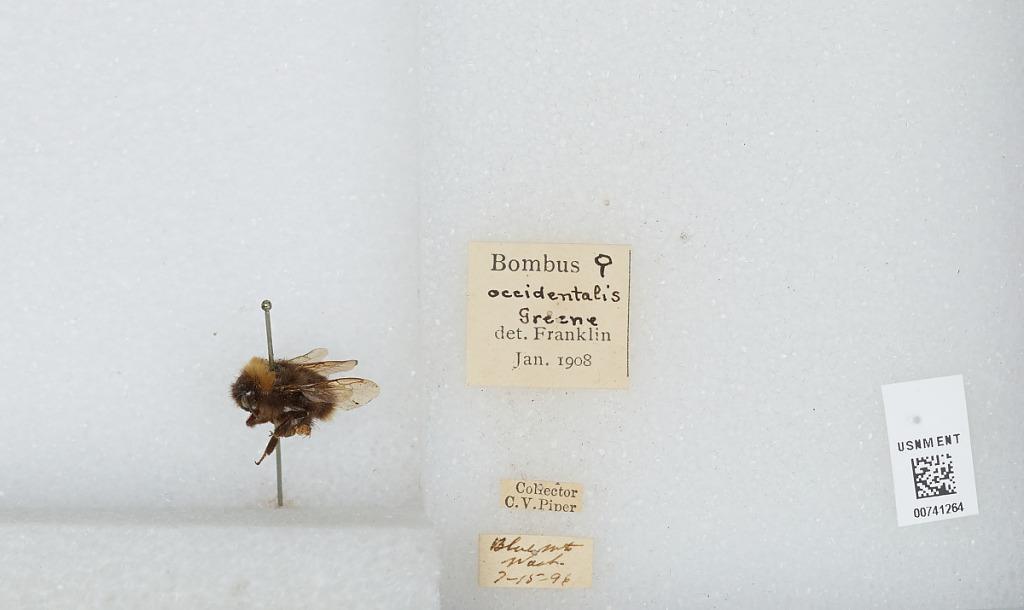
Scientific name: Bombus (Bombus) occidentalis Greene
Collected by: C. Piper
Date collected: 1896-7-15
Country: United States
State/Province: Washington
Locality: Blue Mountains
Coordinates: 46.1236, -117.632
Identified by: Franklin